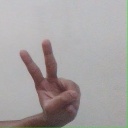
अक्षर: ऐ